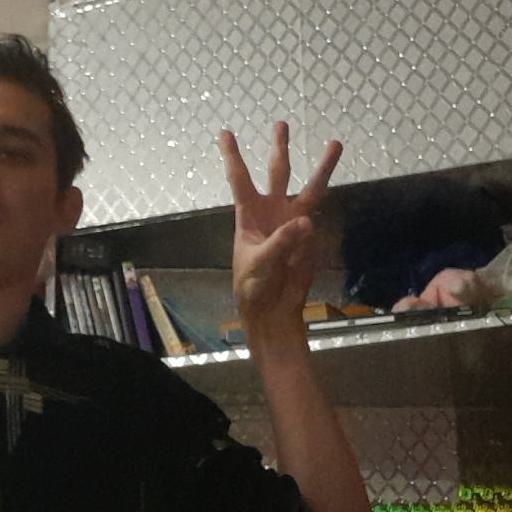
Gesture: three